Angolan epauletted fruit bat

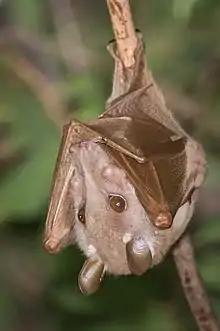
Angolan Epauletted Fruit Bat

The Angolan epauletted fruit bat ("Epomophorus angolensis") is a species of megabat in the family Pteropodidae. It is found in Angola and Namibia. Its natural habitat is savanna.